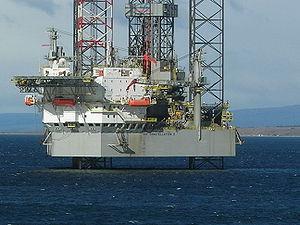
Plate-forme pétrolère GSF Constellation II au large de Punta Arenas (Chili )
Une plate-forme pétrolière est une construction marine fixe ou flottante qui sert à l'exploitation d'un gisement pétrolier.